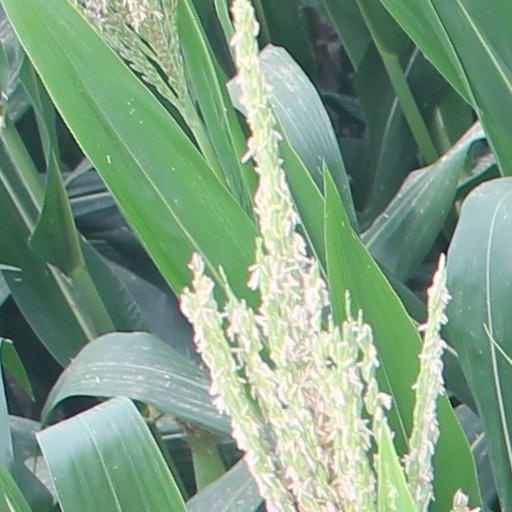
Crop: maize; corn